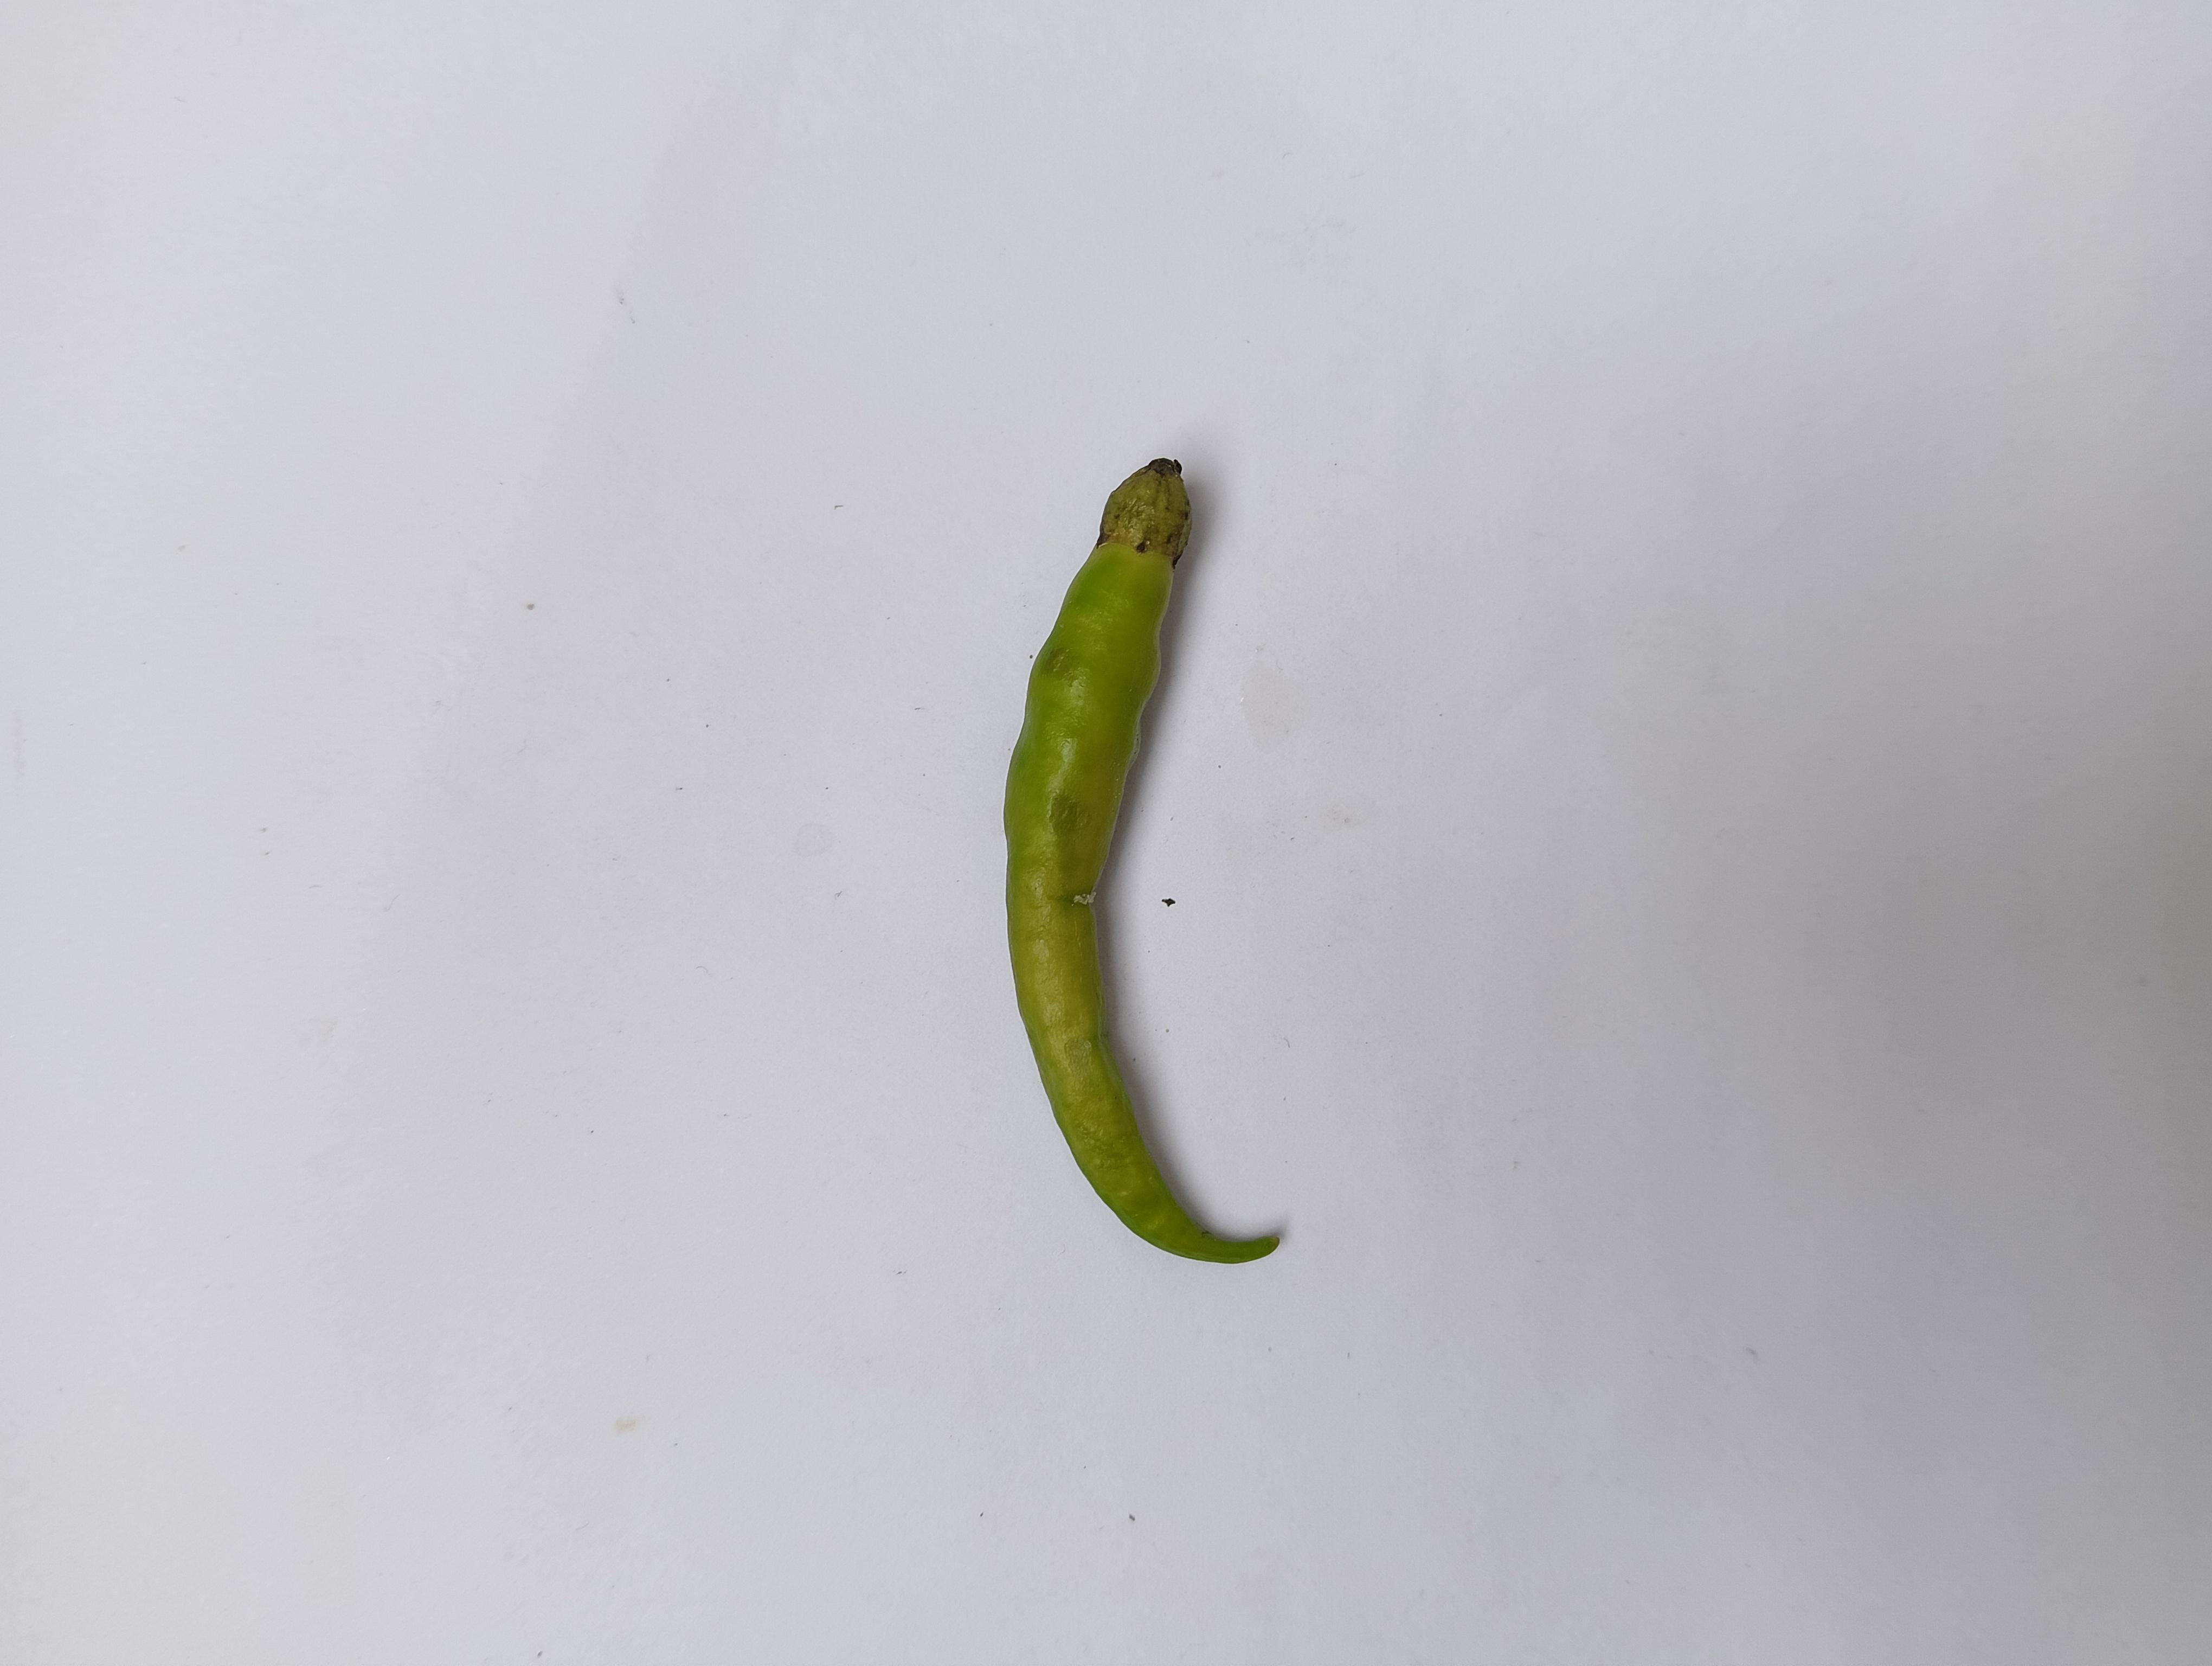
Label: Green Chili